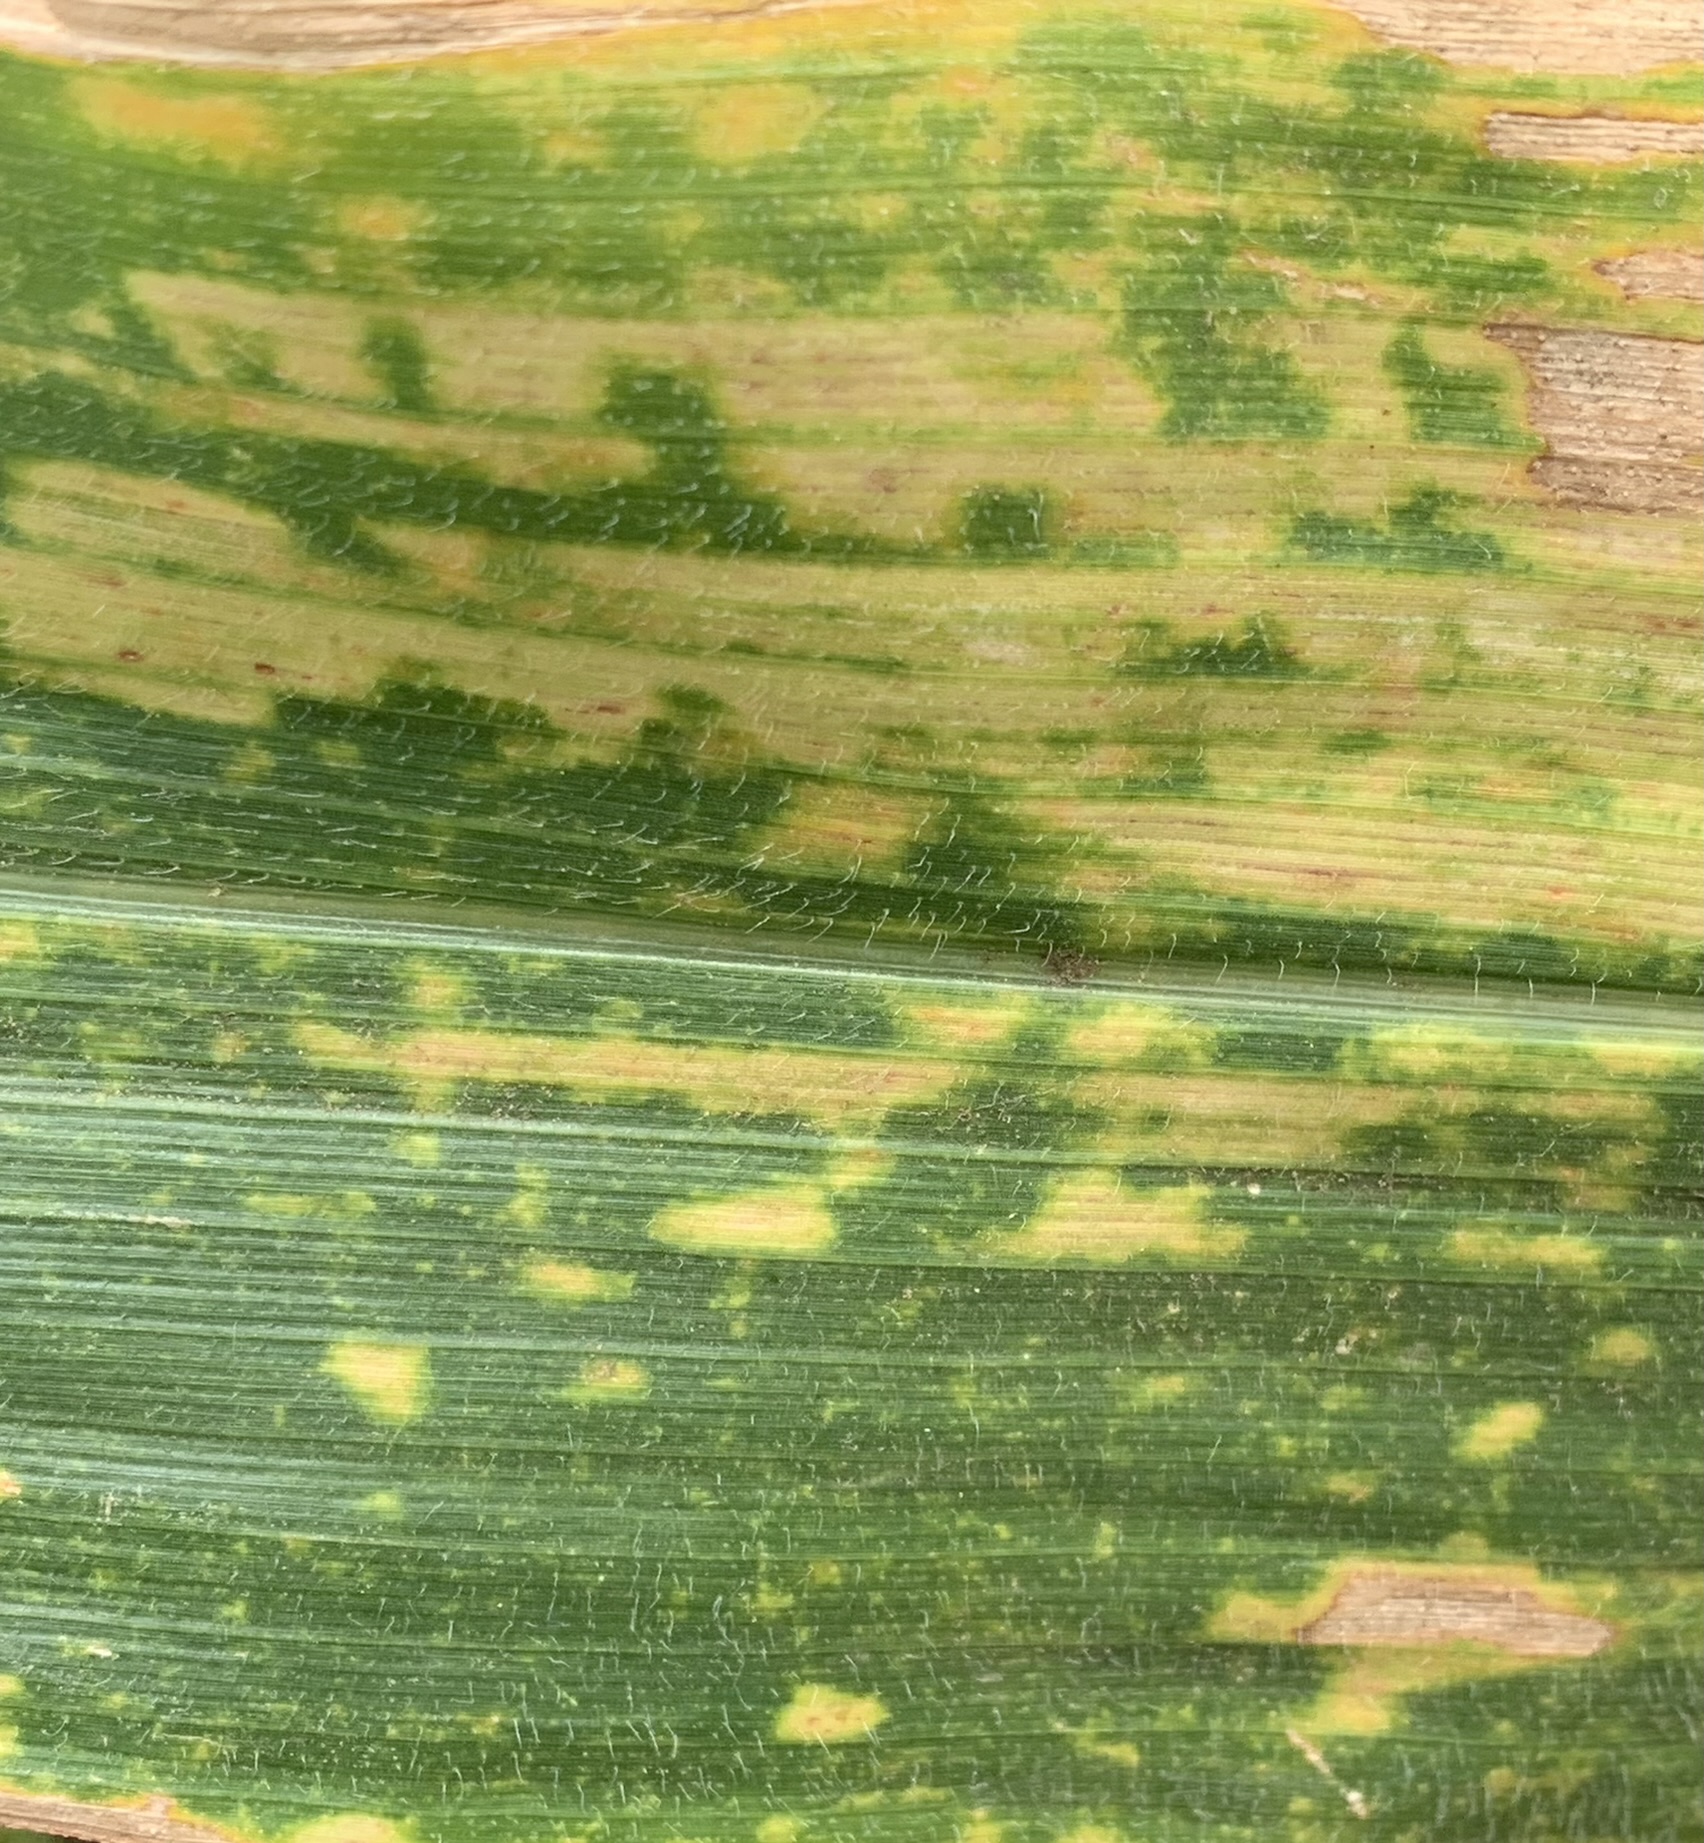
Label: MLN